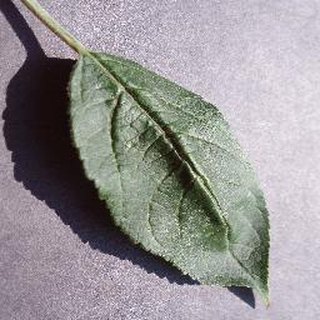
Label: healthy_apple